Nirahua Hindustani 2

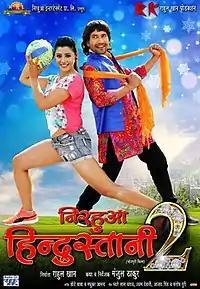

Nirahua Hindustani 2 is a 2017 Indian Bhojpuri-language action drama film written and directed by Manjul Thakur and produced by Rahul Khan under banner of "Rahul Khan Production". The film features Dinesh Lal Yadav, Amrapali Dubey and Sanchita Banerjee (Bhojpuri debut) in lead roles while Sanjay Pandey, Ayaz Khan, Kiran Yadav, Ashish Shendre, Prakash Jais, Santosh Verma, Sanjay Mahanand and Samarth Chaturvedi in supporting roles. Leslie Tripathy plays cameo role of Parineeta It is a sequel of 2014 film "Nirahua Hindustani". It world records of "Most Viewed Bhojpuri Film" on YouTube with 340 million views.